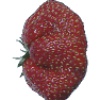
Label: strawberry_wedge